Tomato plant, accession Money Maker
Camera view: vertical (180 deg); turntable rotation: 0 degrees
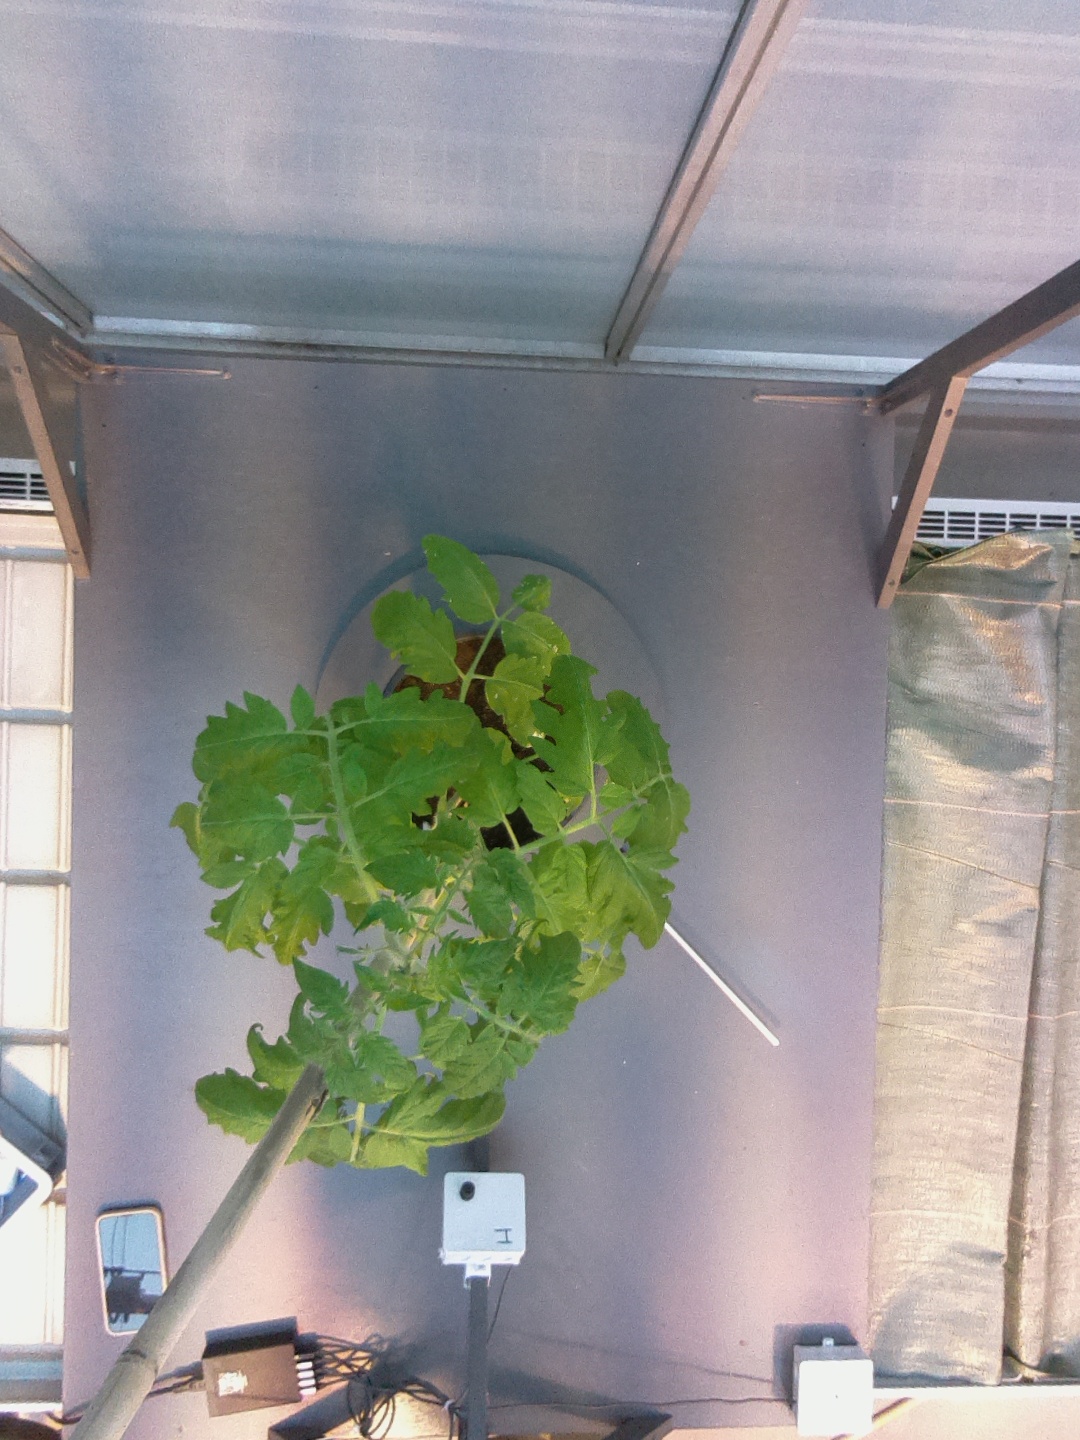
BBCH growth stage 53: 3 inflorescences visible